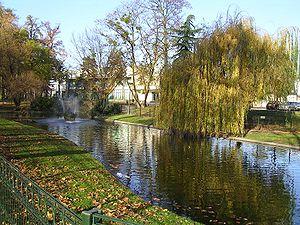
Livry-Gargan (France) - Parc de la mairie.
Livry-Gargan est une commune située dans le département de la Seine-Saint-Denis, en région Île-de-France, à environ douze kilomètres au nord-est de Paris. Au dernier recensement de population de 2017, la commune comptait 44 437 habitants. Ses habitants sont appelés les Livryens.